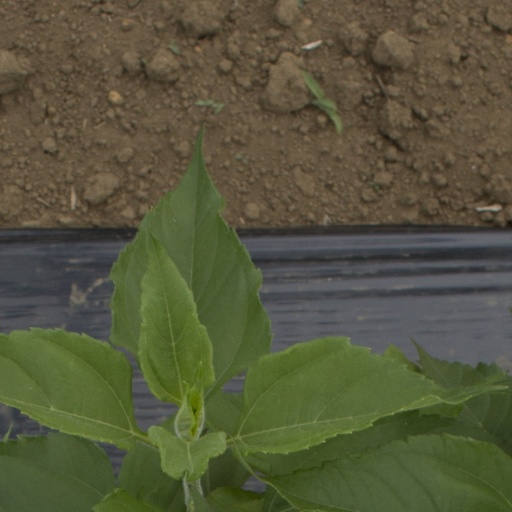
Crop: Jerusalem artichoke